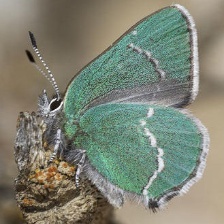
Species: GREEN HAIRSTREAK
Butterfly family (ImageNet category): lycaenid_butterfly